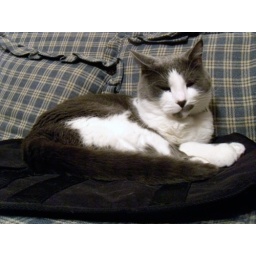
one of his favorite places to sleep is an old couch in the basement...on top of a guitar bag.